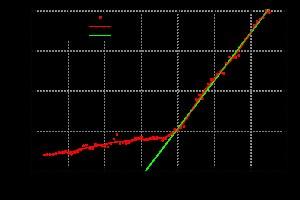
Un logiciel antipub, raccourci pour antipublicitaire, est un logiciel qui permet de supprimer les publicités en ligne lors de l'affichage de pages webs dans un navigateur web.